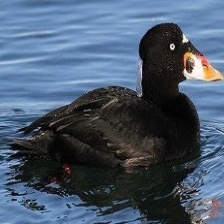
Species: SURF SCOTER
Scientific name: MELANITTA PERSPICILLATA
ImageNet parent category: drake